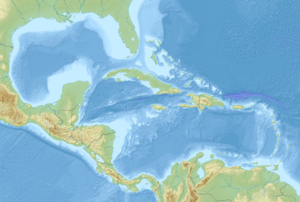
Little Cayman est l'une des trois îles du territoire britannique d'outre-mer des îles Caïmans. Little Cayman mesure environ 16 km de long pour 1,5 km de large et forme un atoll surélevé.
La péninsule de Paraguaná est située dans le nord de l'État de Falcón au Venezuela. Elle a une superficie de 3 405 km².
Grand Bahama est l'une des îles les plus au nord des Bahamas à 88 km de la côte de Floride.
Le passage de la Jamaïque ou canal de la Jamaïque est un détroit qui sépare les îles de la Jamaïque et d'Hispaniola.